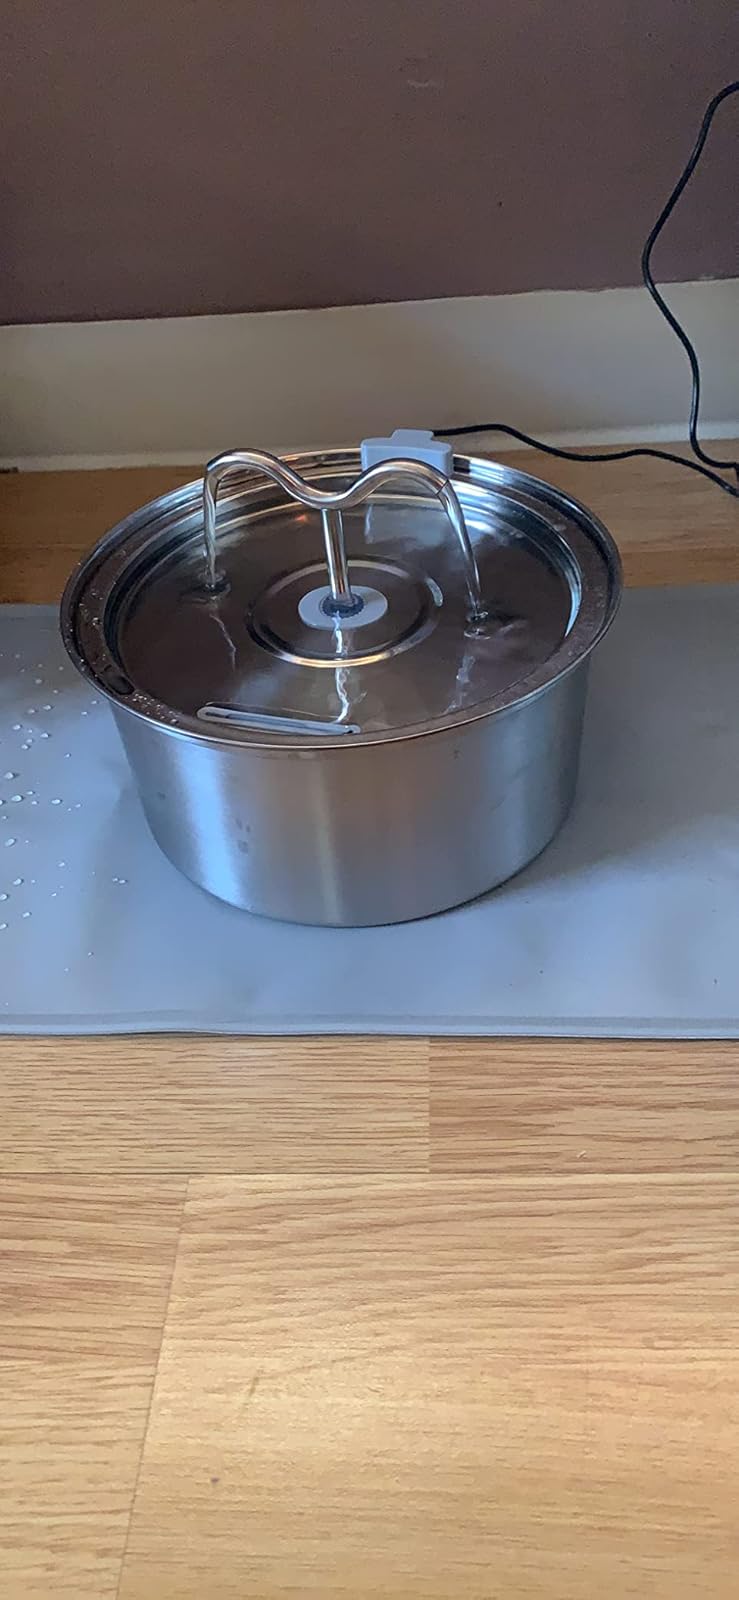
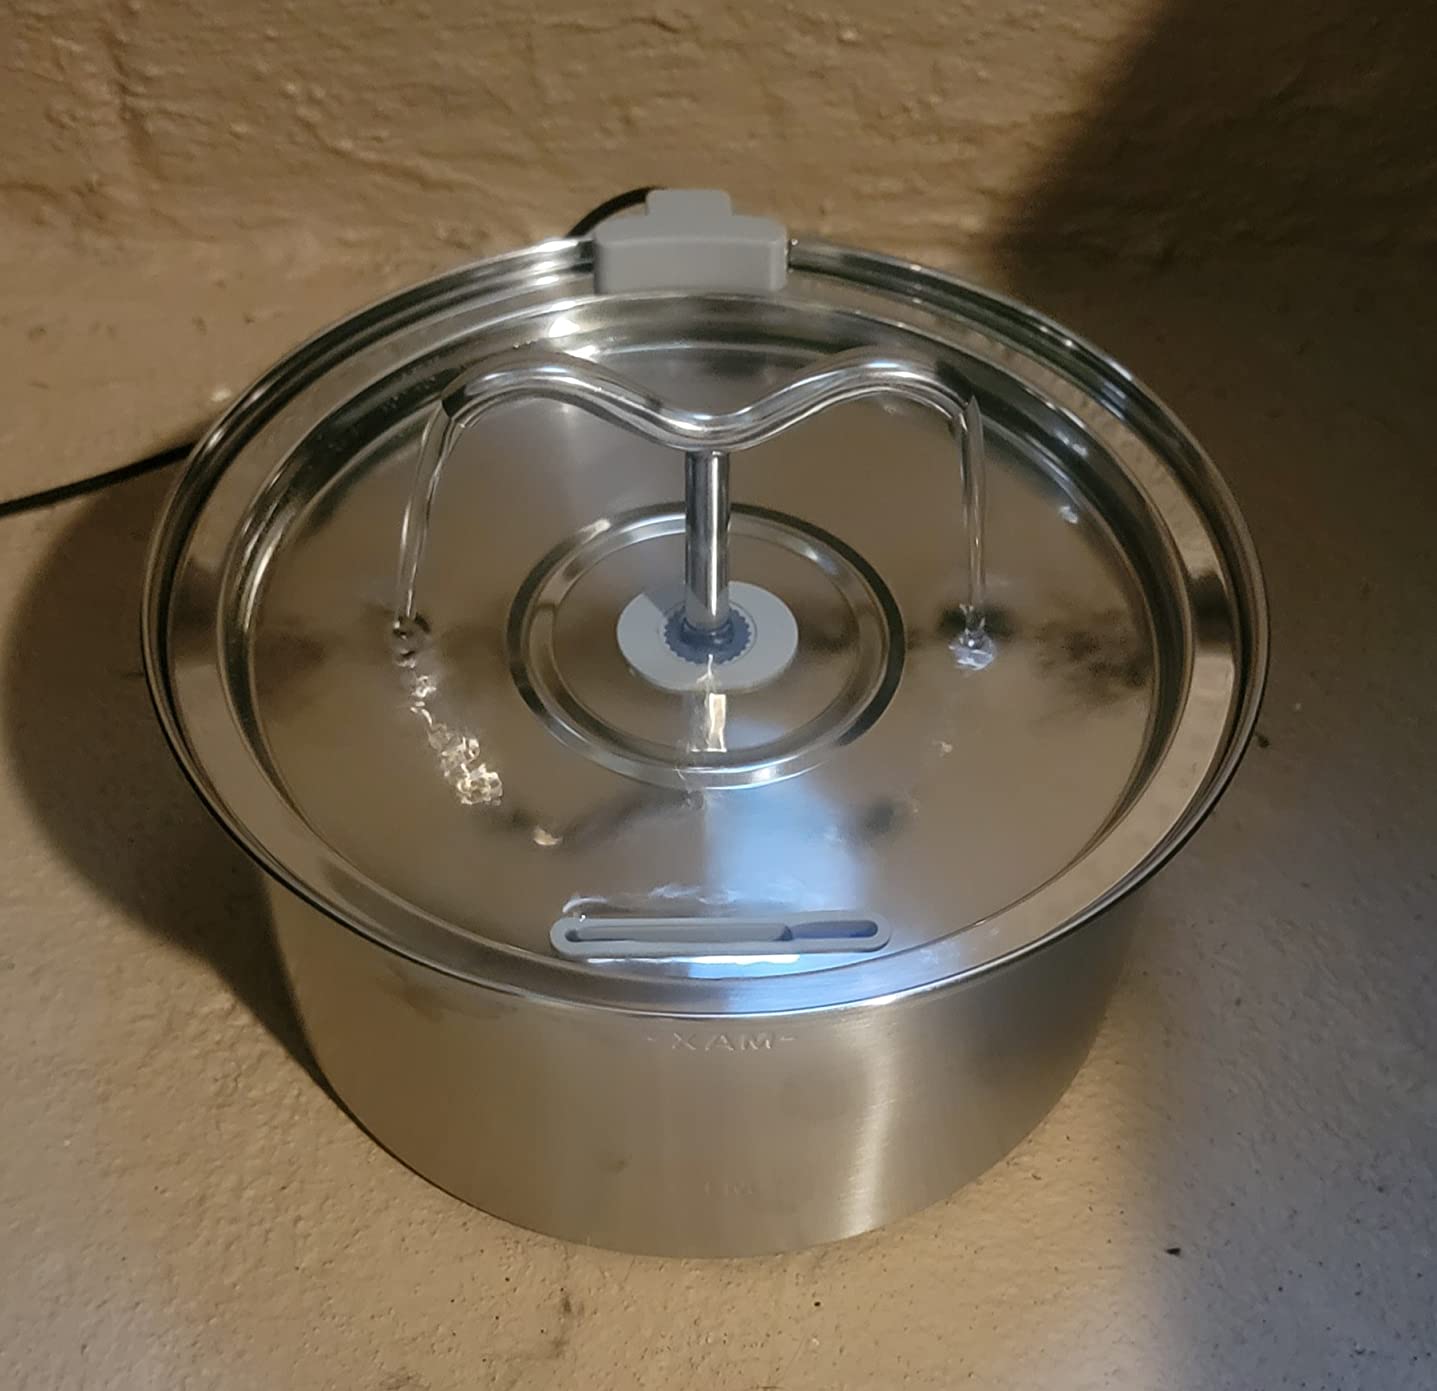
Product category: items_bowl
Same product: yes